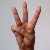
The image shows a hand gesture representing the letter 'W' in Indian Sign Language.